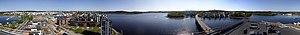
Jyväskylä est une ville du Sud de la Finlande, capitale de la région de Finlande-Centrale, située à 235 km au nord d'Helsinki.